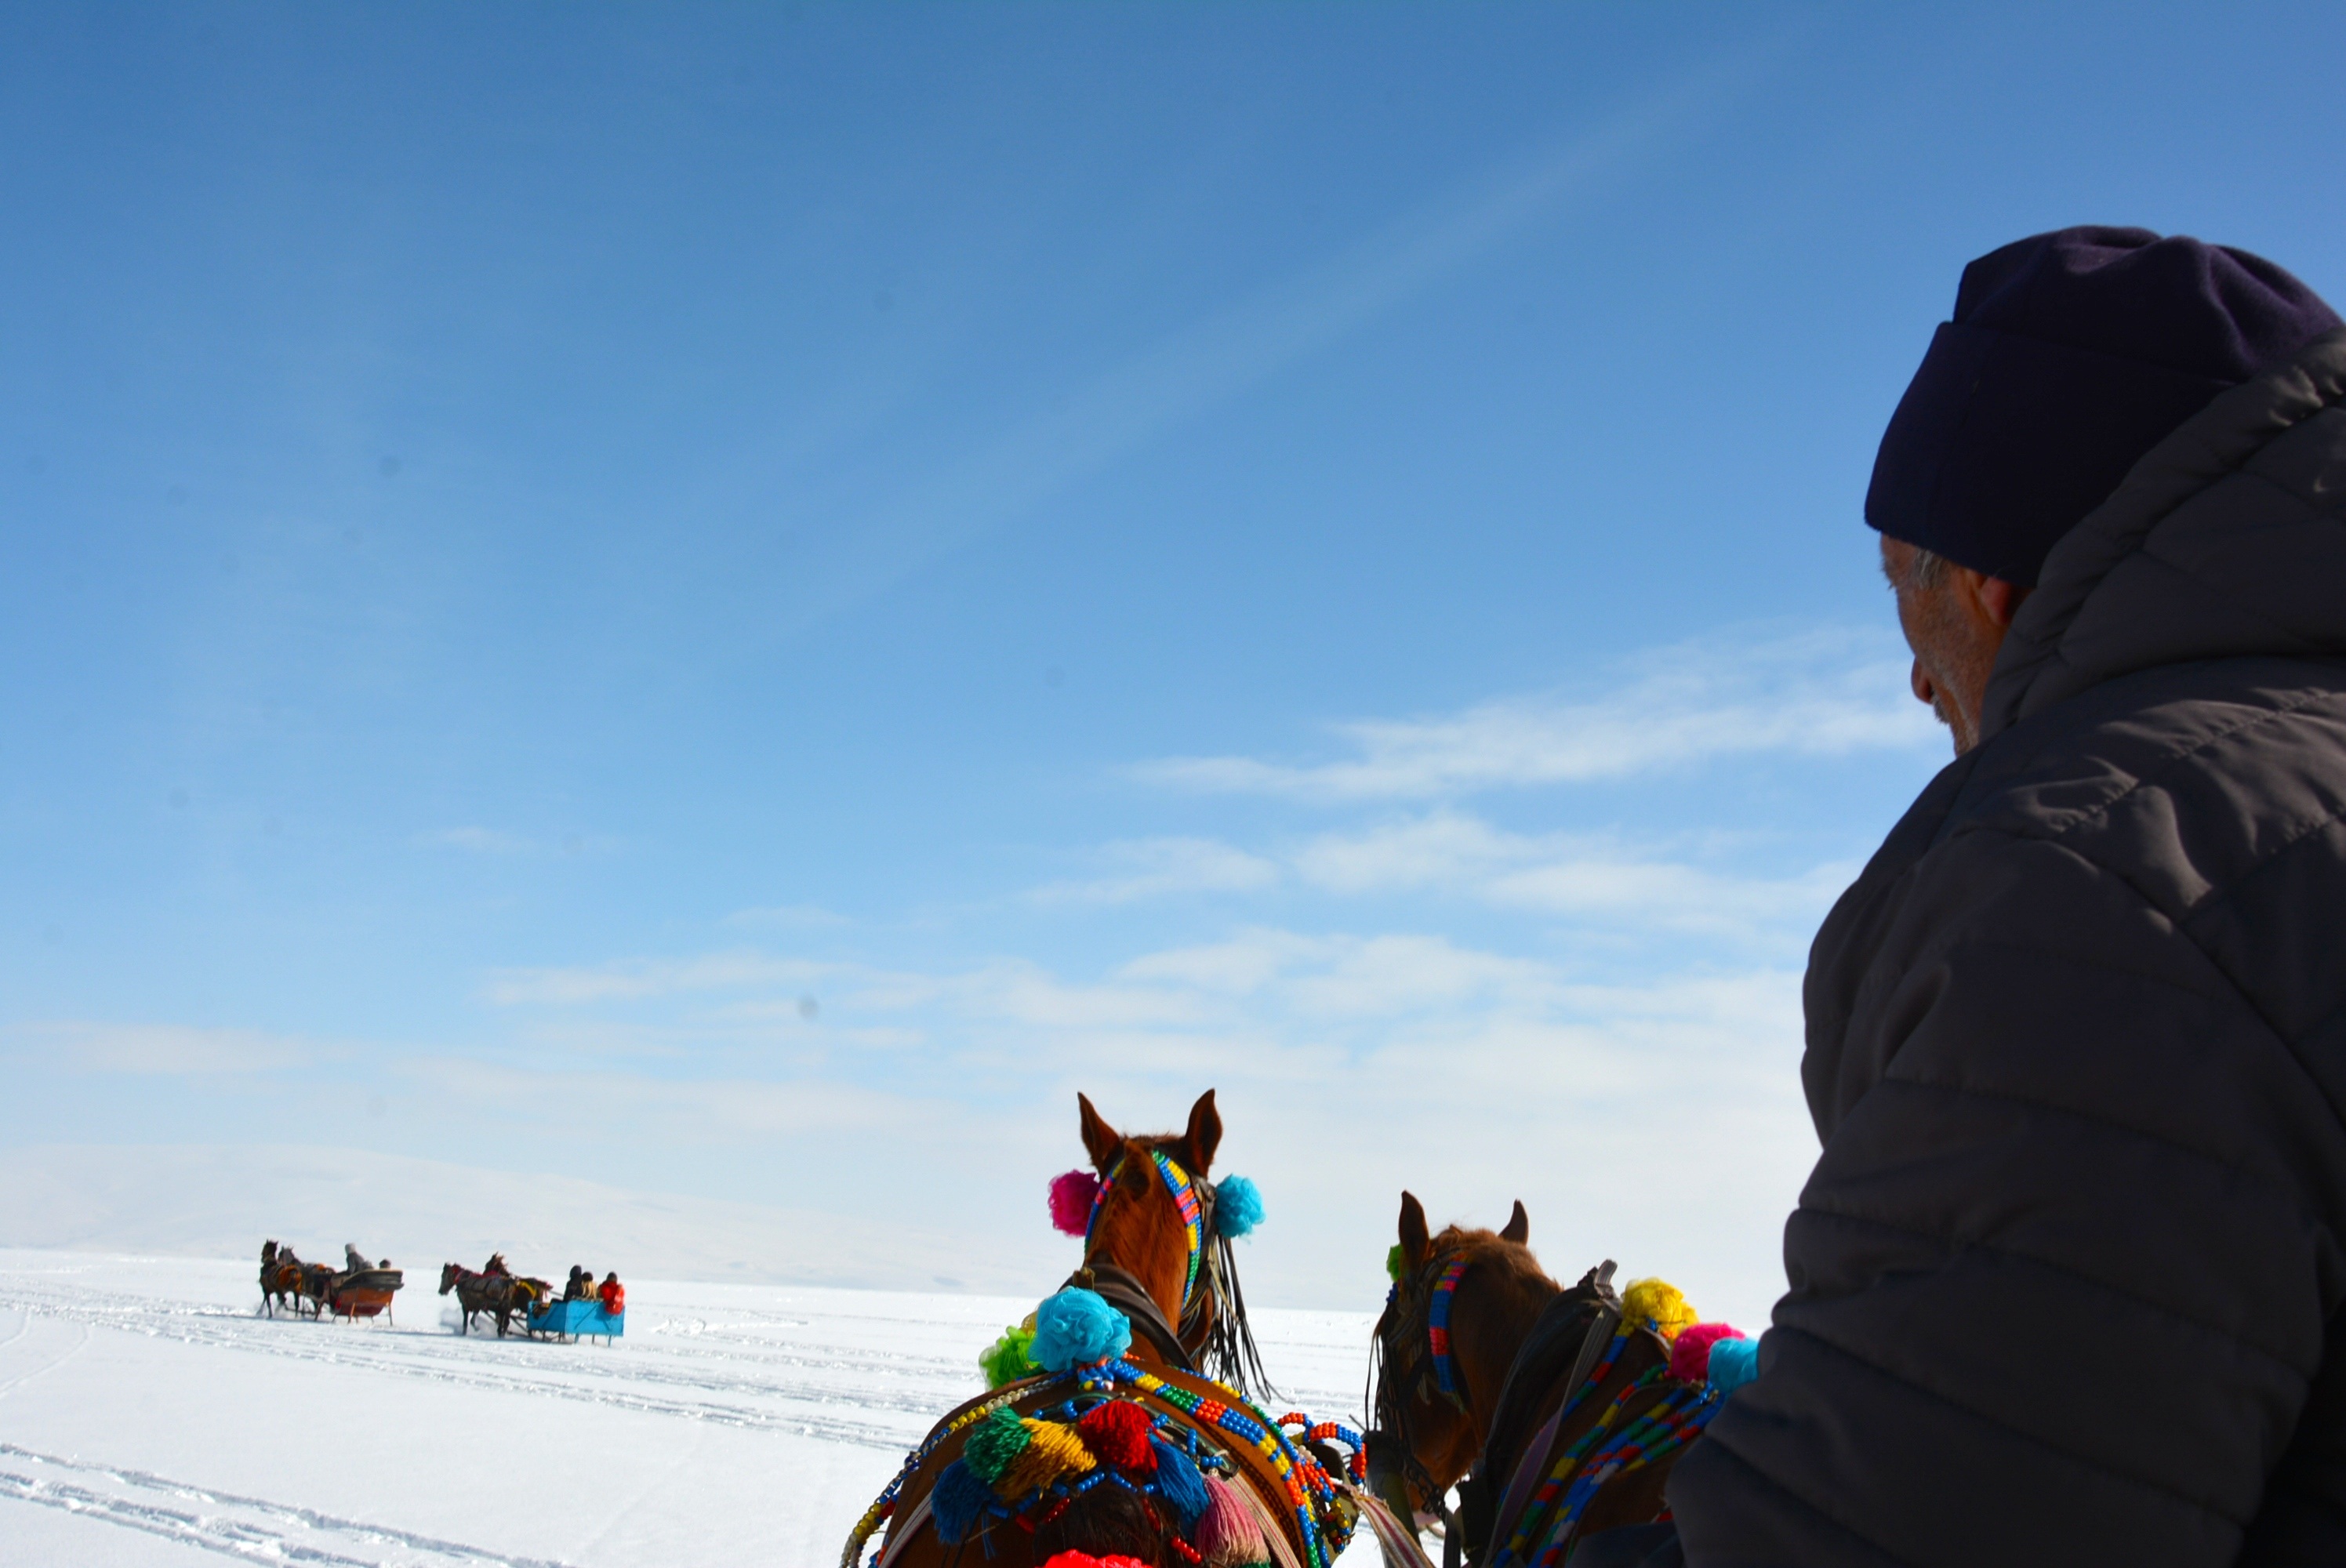
table, landscape, nature, lake, travel, ice, vehicle, pictures, clouds, depth, horse drawn carriage, the horses are, kars